Küttigen

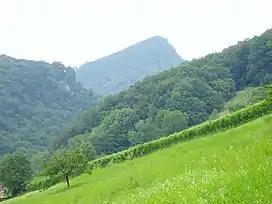
Wasserfluh mountain near Küttigen

Küttigen has an area, , of . Of this area, 36% is used for agricultural purposes, while 50.4% is forested. Of the rest of the land, 13% is settled (buildings or roads) and the remainder (0.6%) is non-productive (rivers or lakes).